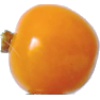
Label: Physalis 1